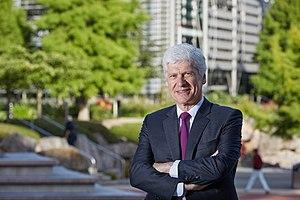
Arnaud Vaissié, né le 28 novembre 1954 à Paris, est le cofondateur et président-directeur général d’International SOS. Il est également président d'honneur de CCI France International, qui regroupe 123 chambres de commerce et d’industrie françaises à l’international.